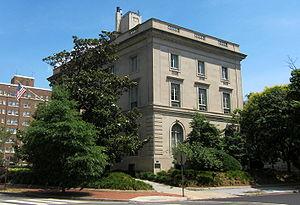
Elihu Root, né le 15 février 1845 à Clinton et mort le 7 février 1937 à New York, est un homme politique américain. Membre du Parti démocrate puis du Parti républicain, il est secrétaire à la Guerre entre 1899 et 1904 puis secrétaire d'État des États-Unis entre 1905 et 1909 dans l'administration du président William McKinley et dans celle de son successeur Theodore Roosevelt, puis sénateur de l'État de New York entre 1909 et 1915. Il initie plusieurs accords d'arbitrage avec les pays d'Amérique latine. Il reçoit le prix Nobel de la paix en 1912.